Victoria Pelova

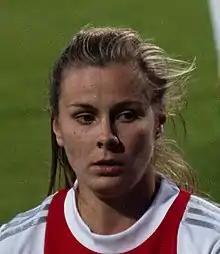
Pelova with Ajax in 2021

Victoria Pelova (born 3 June 1999) is a Dutch professional footballer who plays as a midfielder for Women's Super League club Arsenal and the Netherlands national team.